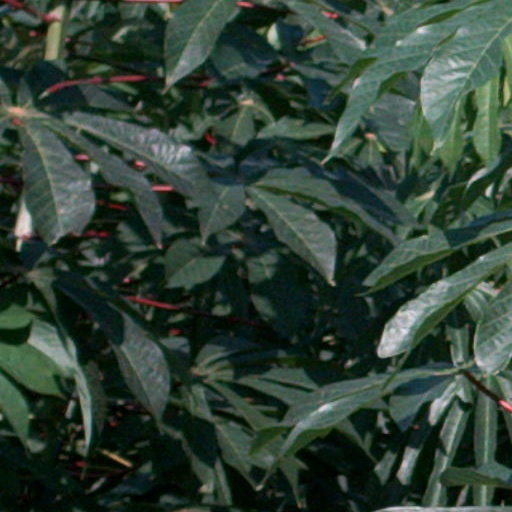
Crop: cassava